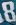
Number: 8